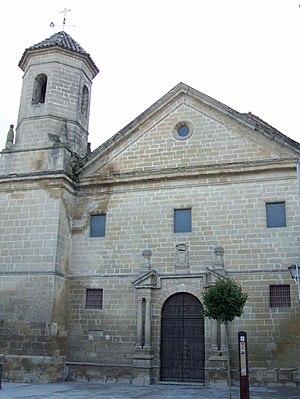
Saint Jean-Baptiste de la Conception est un religieux trinitaire espagnol. Réformateur de sa famille religieuse dans le contexte de la Contre-Réforme, il a créé la branche des trinitaires déchaussés, dont est issu l'ordre actuel de la Sainte Trinité. Il est également l'auteur de nombreux ouvrages ascétiques, dans lesquels il témoigne de son expérience spirituelle.